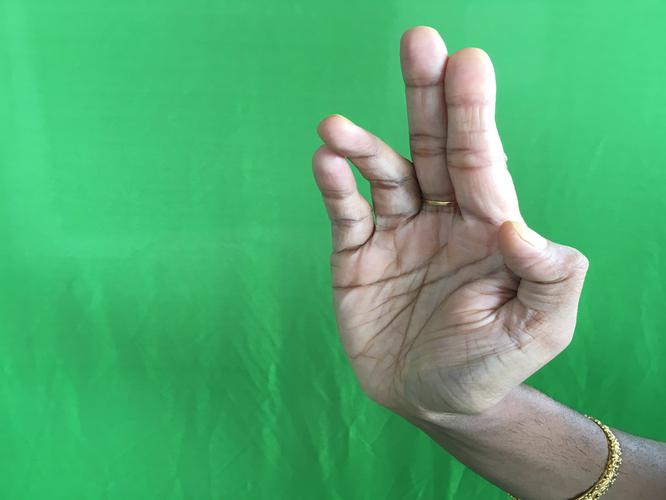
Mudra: Tripathaka
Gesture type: single_hand